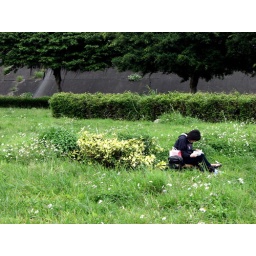
girl reading by the river